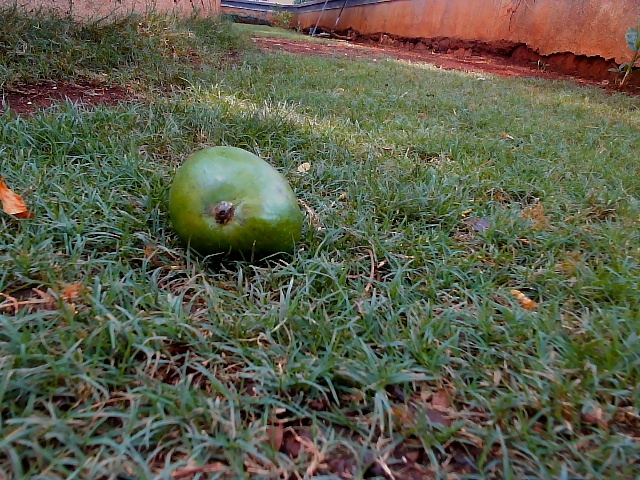
Label: Raw_Mango